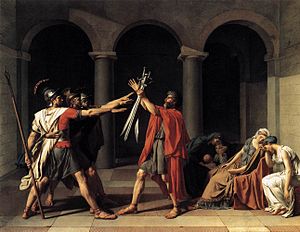
Romersk hilsen
Romersk hilsen fremstillet i Jacques-Louis Davids maleri "Horatiernes ed" fra 1784
"Romersk hilsen er en hilsen, som benyttedes i Romerriget. Den udføres ved at højre arm holdes lige ud i en omtrent 45 graders vinkel, med håndfladen ned og fingrene samlet. Man kan blandt andet se brugen af denne hilsen på billedrelieffene på Trojansøjlen i Rom. Andre hævder, at forestillingen om en lignende romersk tradition skyldes en misforståelse fra romantikken, som blev forstærket blandt andet gennem Jacques-Louis Davids klassiske maleri ""Horatiernes ed"" fra 1784.